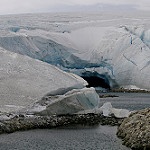
Scene: Outdoor